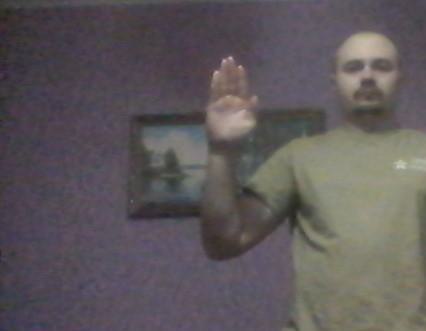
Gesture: stop